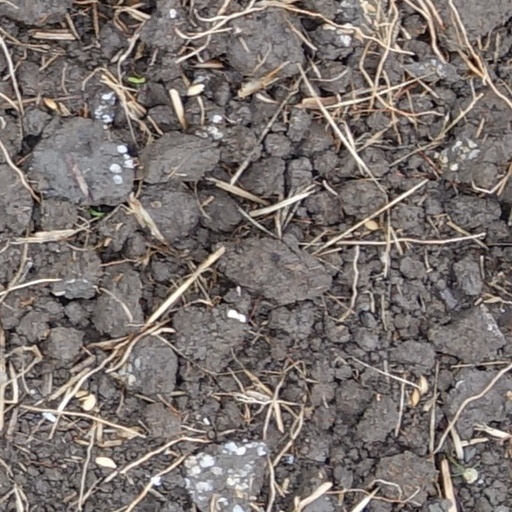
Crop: wheat